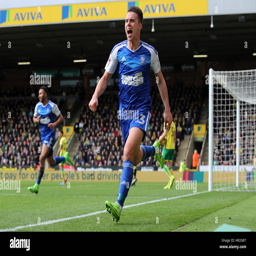
athlete celebrates scoring his side 's first goal of the game during football league